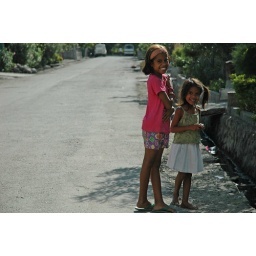
On a nice street in Dili, just blocks away from where dozens of houses were burned to the ground.